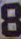
Number: 8